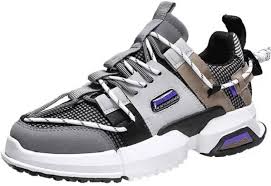
Label: Sneaker